Saturn Awards

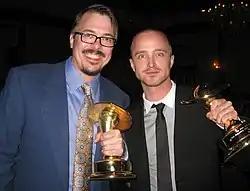
Vince Gilligan and Aaron Paul at the 2010 Saturn Awards

The Saturn Awards were devised by Donald A. Reed in 1973, who felt that work in films in the genre of science fiction at that time lacked recognition within the established Hollywood film industry's award system. Initially, the award given was a Golden Scroll certificate. In the late 1970s, the award was revamped to a representation of the planet Saturn, with its ring(s) composed of a film reel.